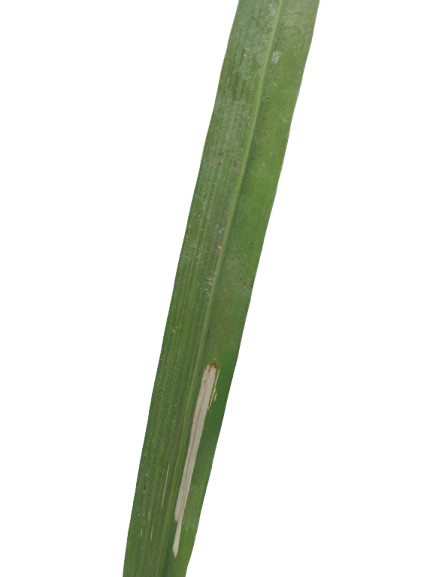
Label: Rice Leaffolder